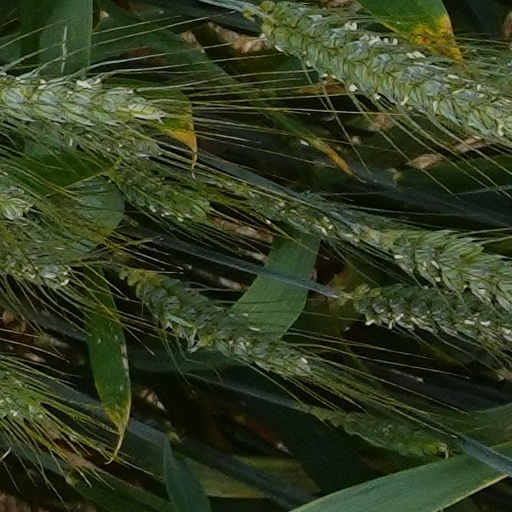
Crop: wheat